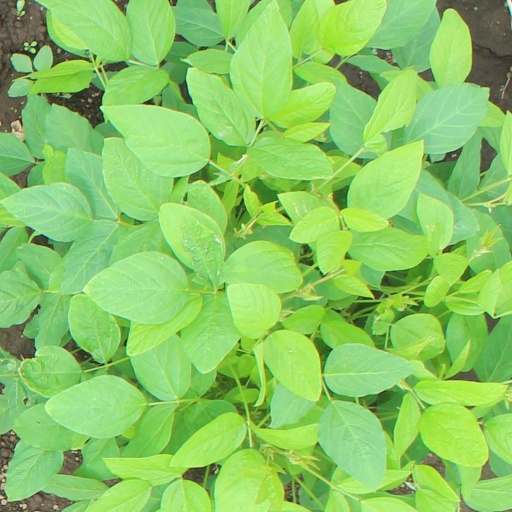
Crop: soybean